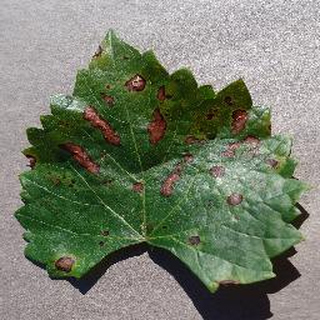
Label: grape_esca_black_measles